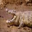
Label: crocodile